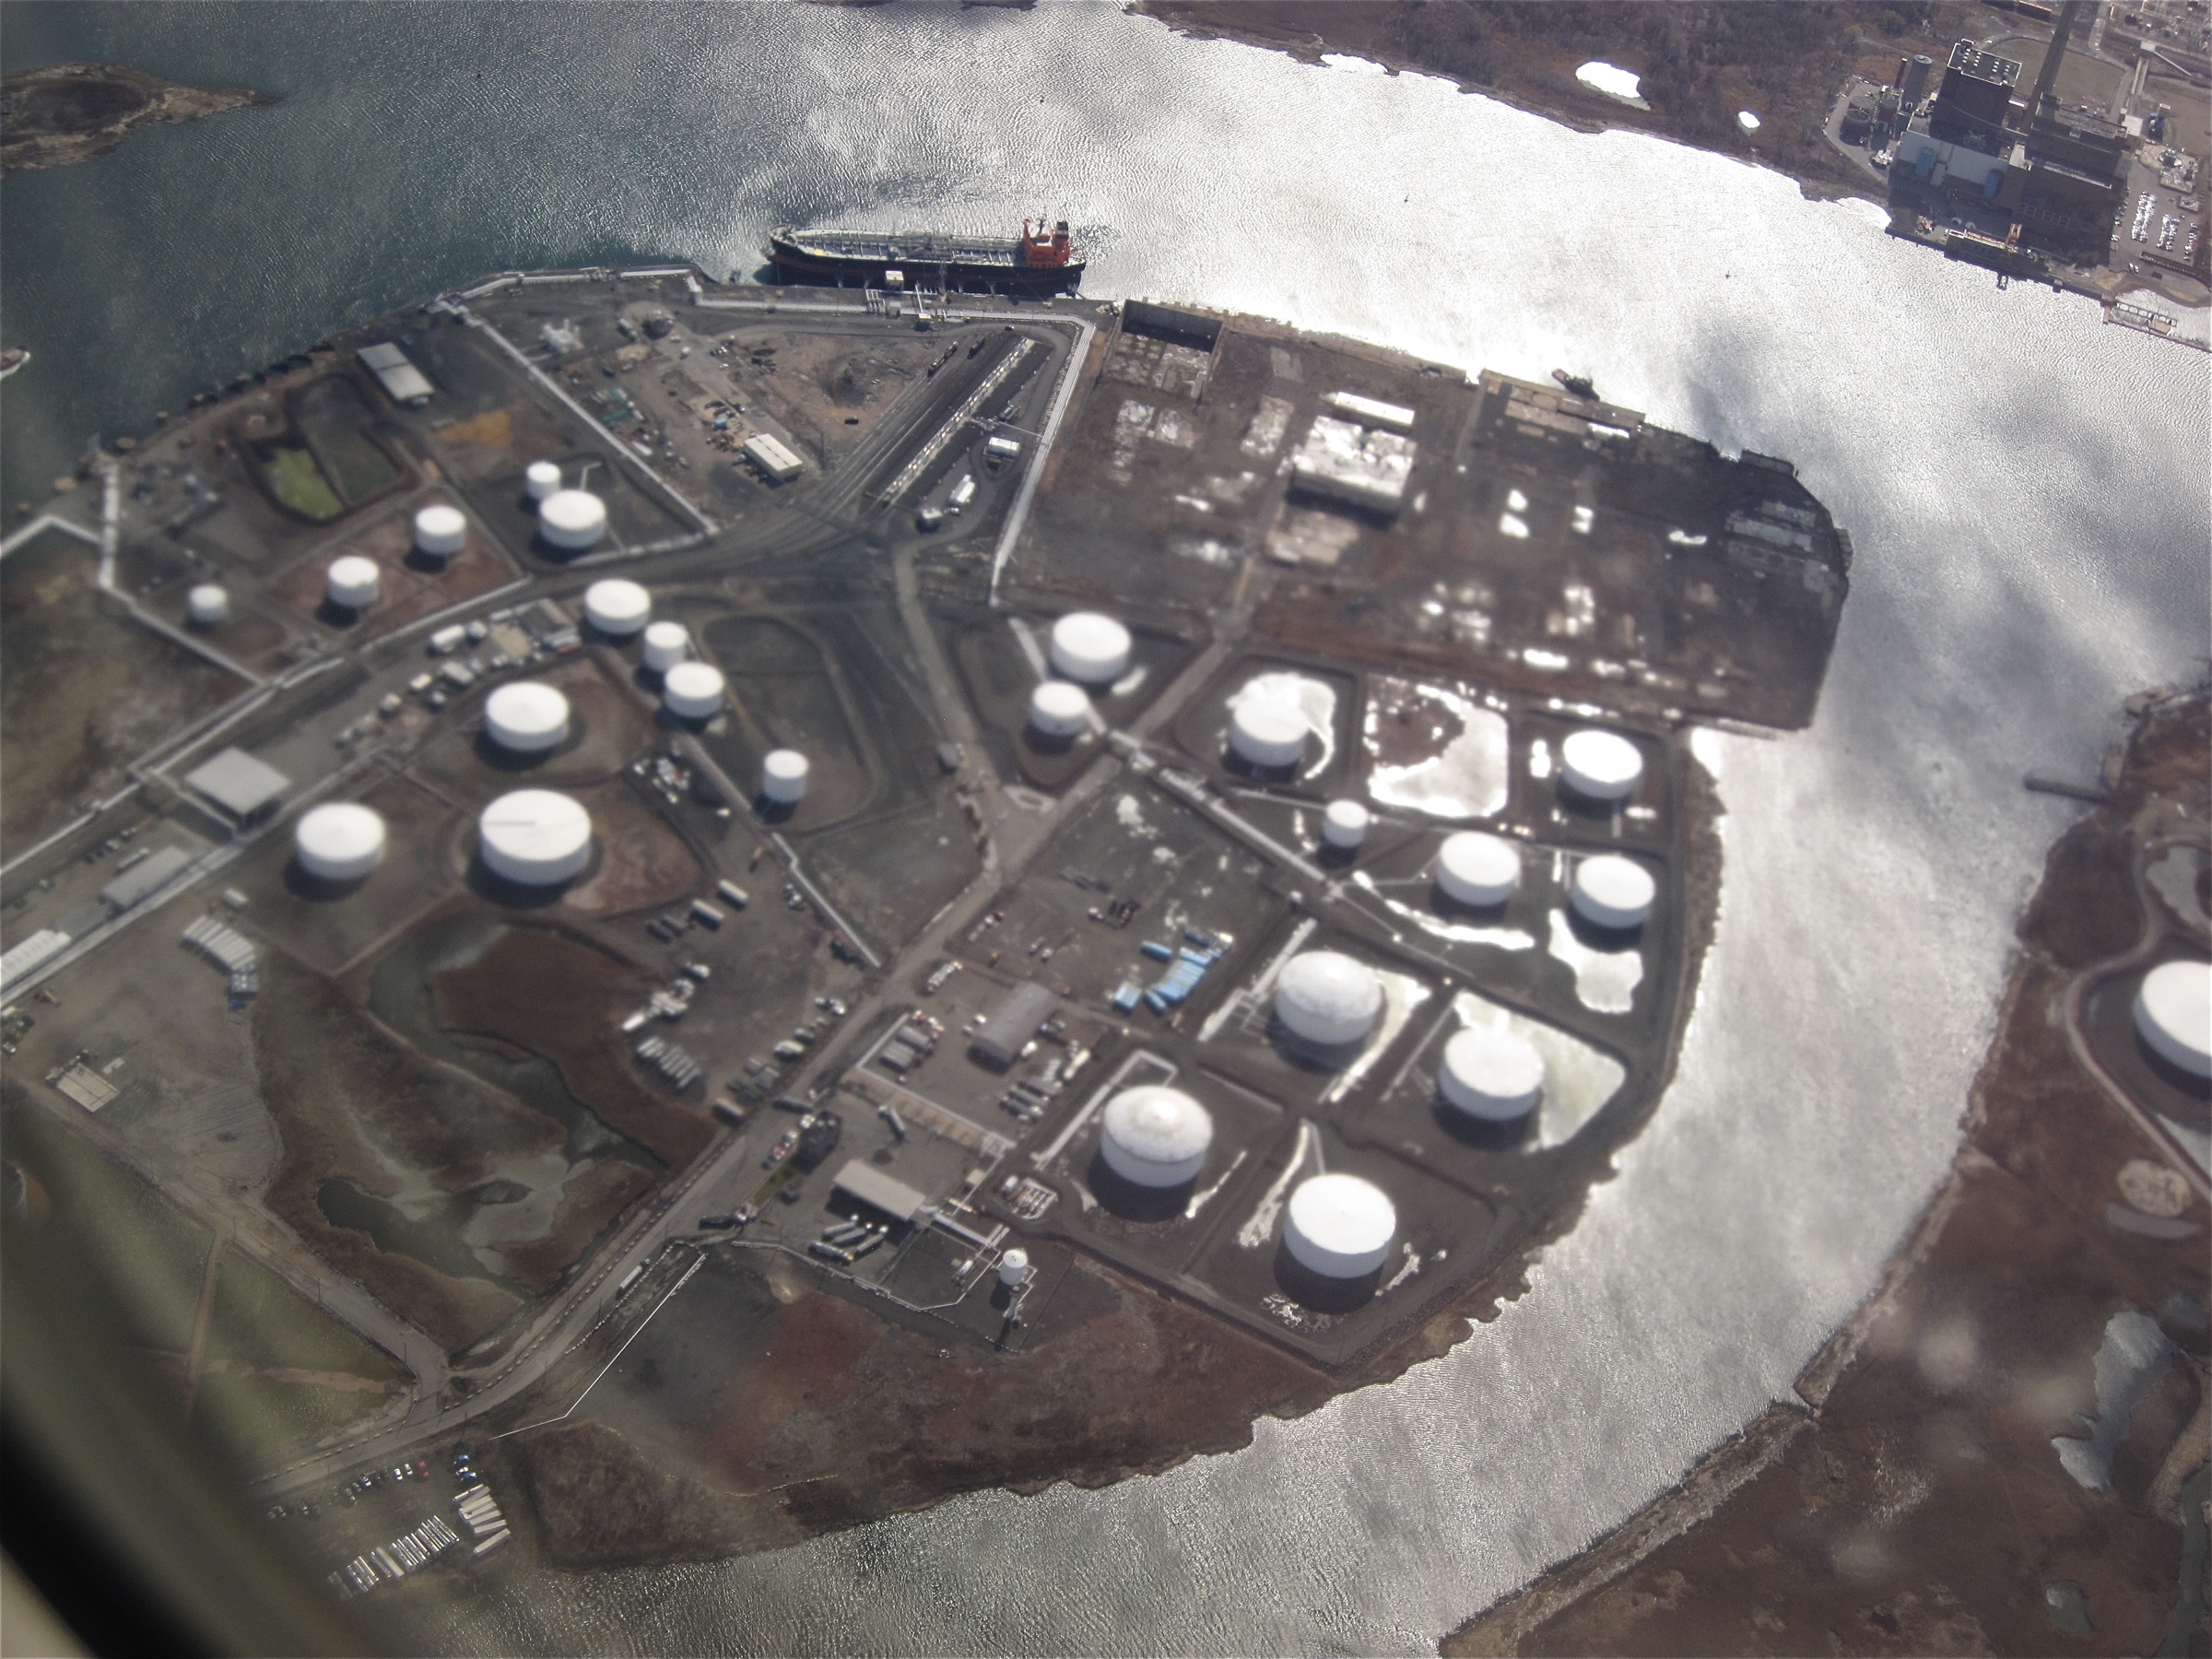
vehicle, screenshot, aerial photography